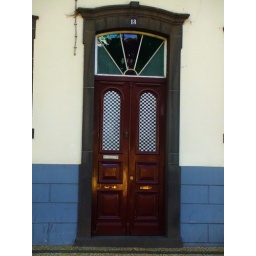
The Madeiran door to the beautiful manor house in the capital of the Island are so secretive and so intriguing.